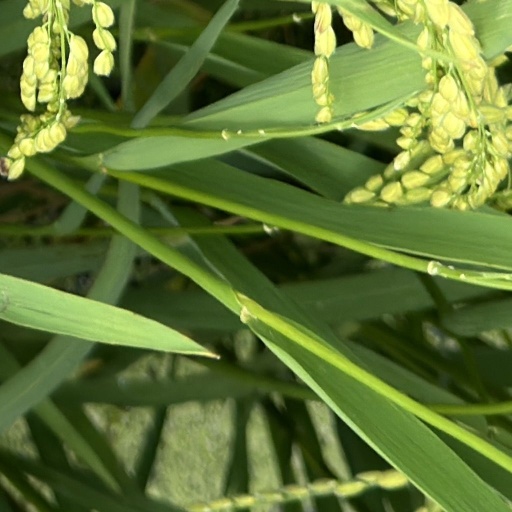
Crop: rice